Bush Barrow

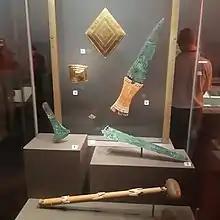
Contents of the Bush Barrow on display at the British Museum

Bush Barrow is a site of the early British Bronze Age Wessex culture (c. 2000 BC), at the western end of the Normanton Down Barrows ancient cemetery in Wiltshire, England. It is among the most important sites of the Stonehenge complex, having produced some of the most spectacular grave goods in Britain. It was excavated in 1808 by William Cunnington for Sir Richard Colt Hoare. The finds, including worked gold objects, are displayed at Wiltshire Museum in Devizes. The finds from Bush Barrow have been described as "the Crown Jewels of the King of Stonehenge".